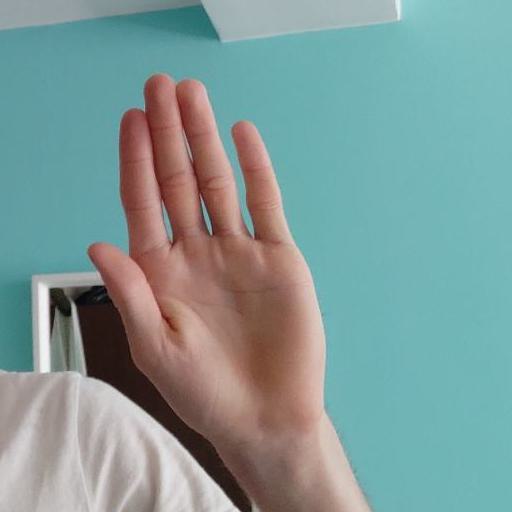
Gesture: stop